Sara Rahbar

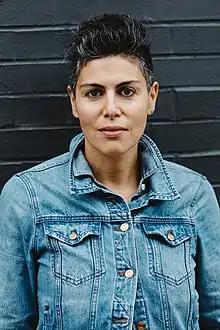

Sara Rahbar (born 1976) is an Iranian-born contemporary visual artist. Her work ranges from photography to sculpture to installation, all of which reveal and transform the artist's personal experiences and are intimately autobiographical. Her work explores concepts of nationalism, separation and belonging - driven by central ideas of pain, violence and the complexity of the human condition. Compelled by an instinctual obsession to piece together and dissect, her approach is reflective of her need to deconstruct her emotions and memories. She is based in New York City.